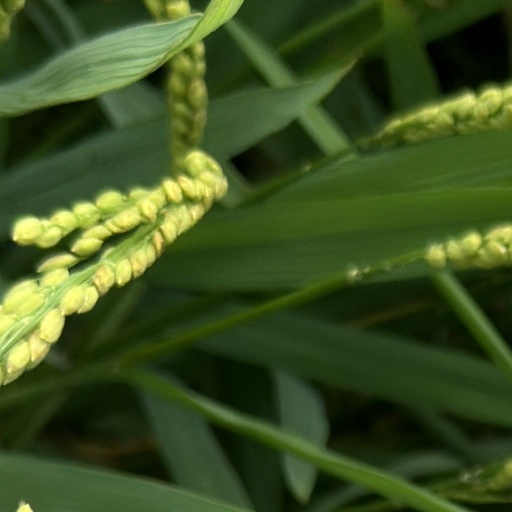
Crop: rice